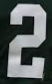
Number: 2